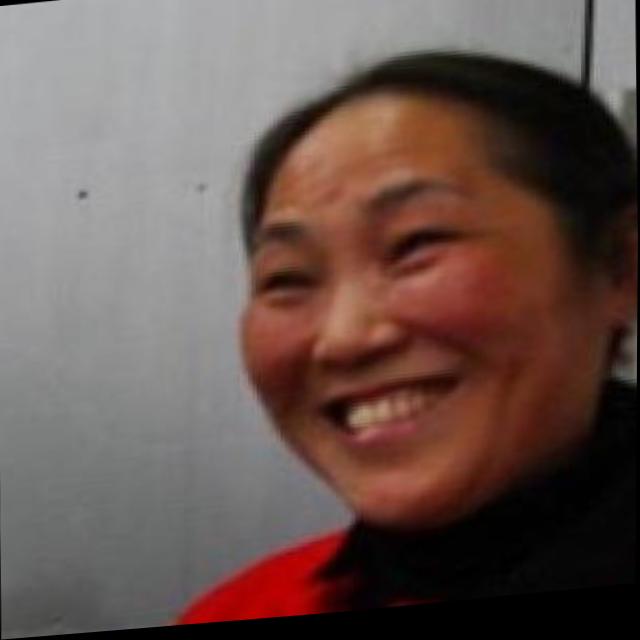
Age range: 45-64